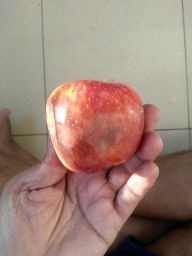
Fruit: Apple
Quality: Bad